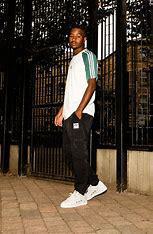
Brand: adidas
Model: originals Adidas Originals Drop Step